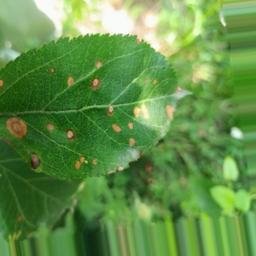
Label: Alternaria